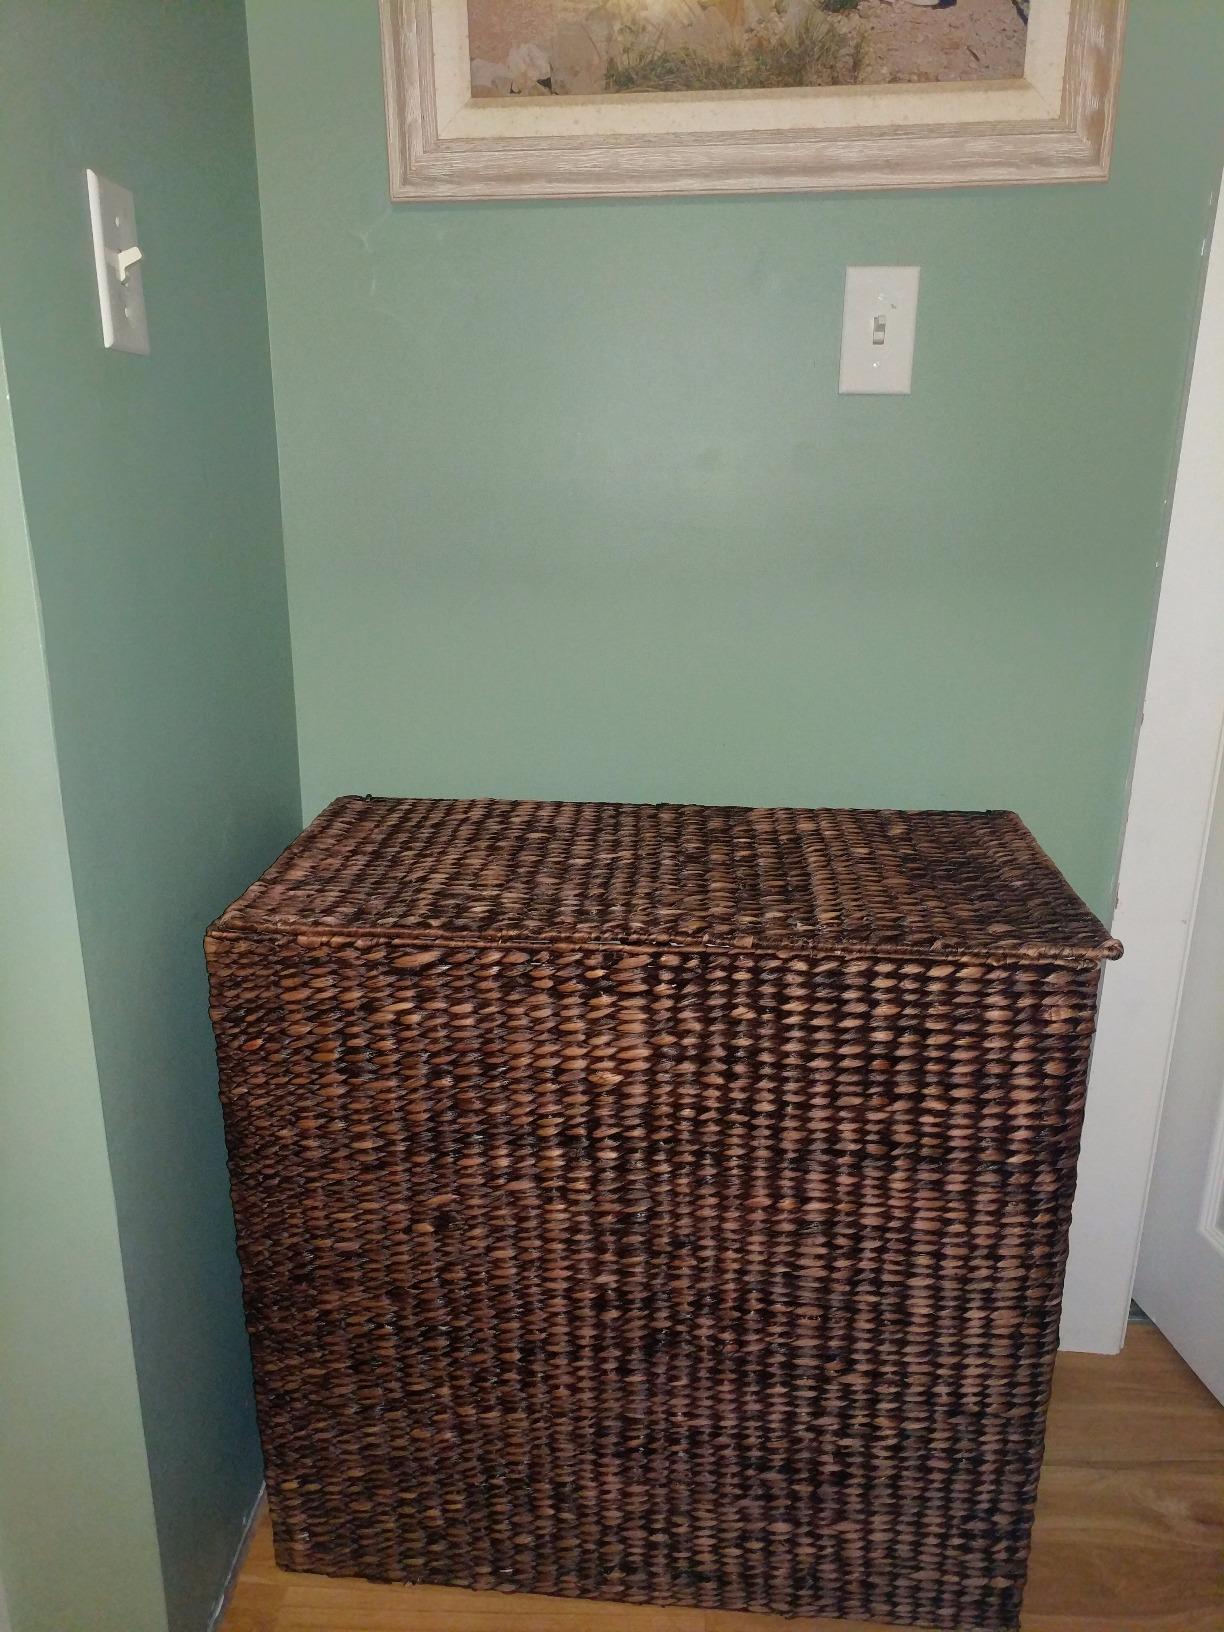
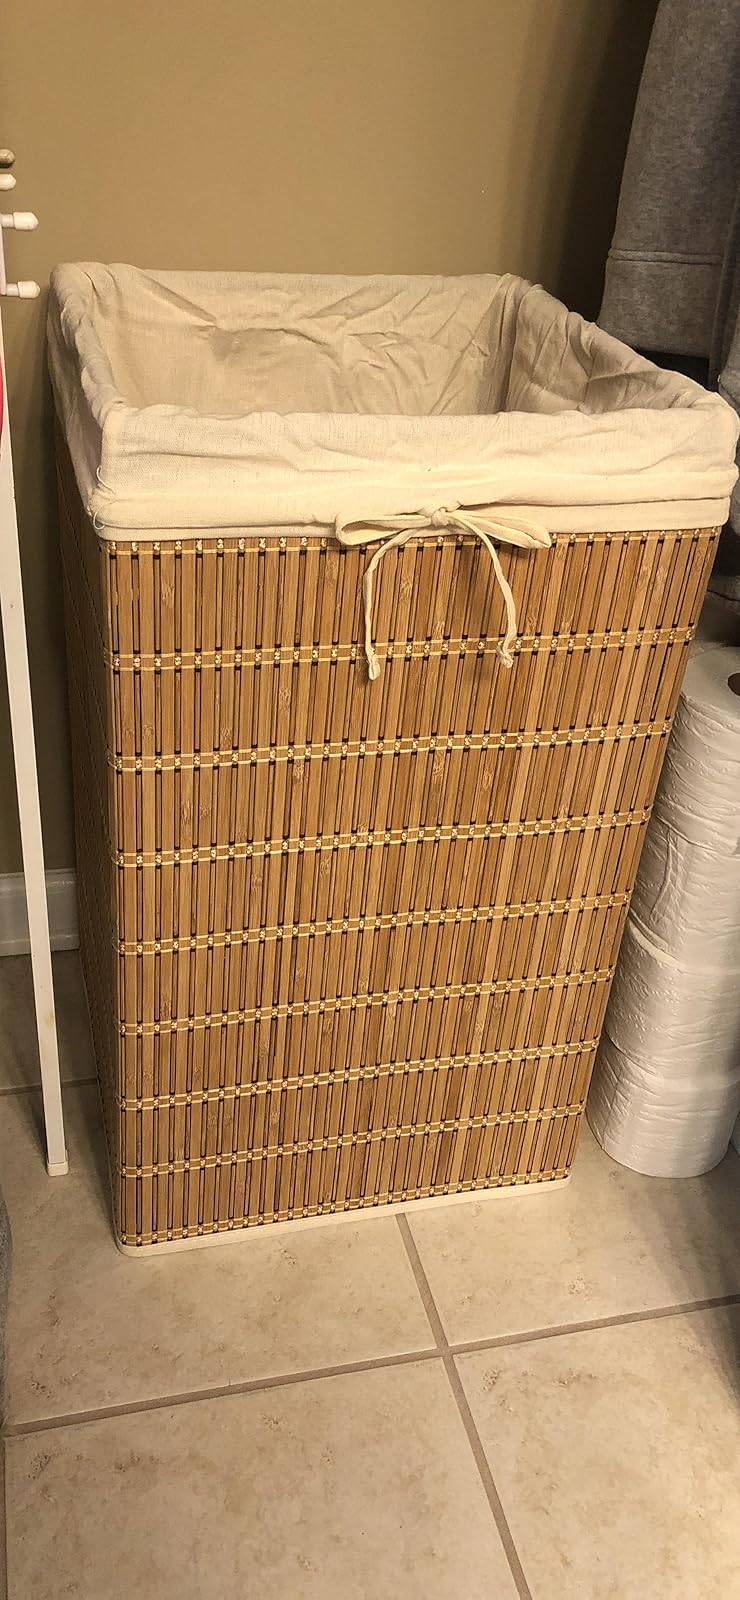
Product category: items_hamper
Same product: no